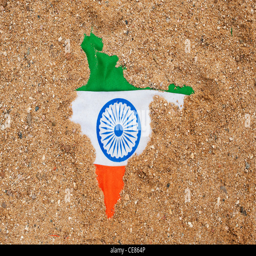
flag showing through sand shaped like the map